Carn Euny

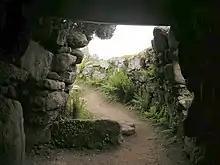
View from the Fogou

Carn Euny lies in southwest Cornwall in the Penwith District, near the village of Sancreed. The archaeological site can be accessed at any time and the admission is free. Parking can be found in the nearby hamlet of Brane. The site is overlooked by the Iron Age hill fort of Caer Bran. Another similar Romano-British settlement is Chysauster about 10 km to the northeast. Carn Euny is managed by the Cornwall Heritage Trust.